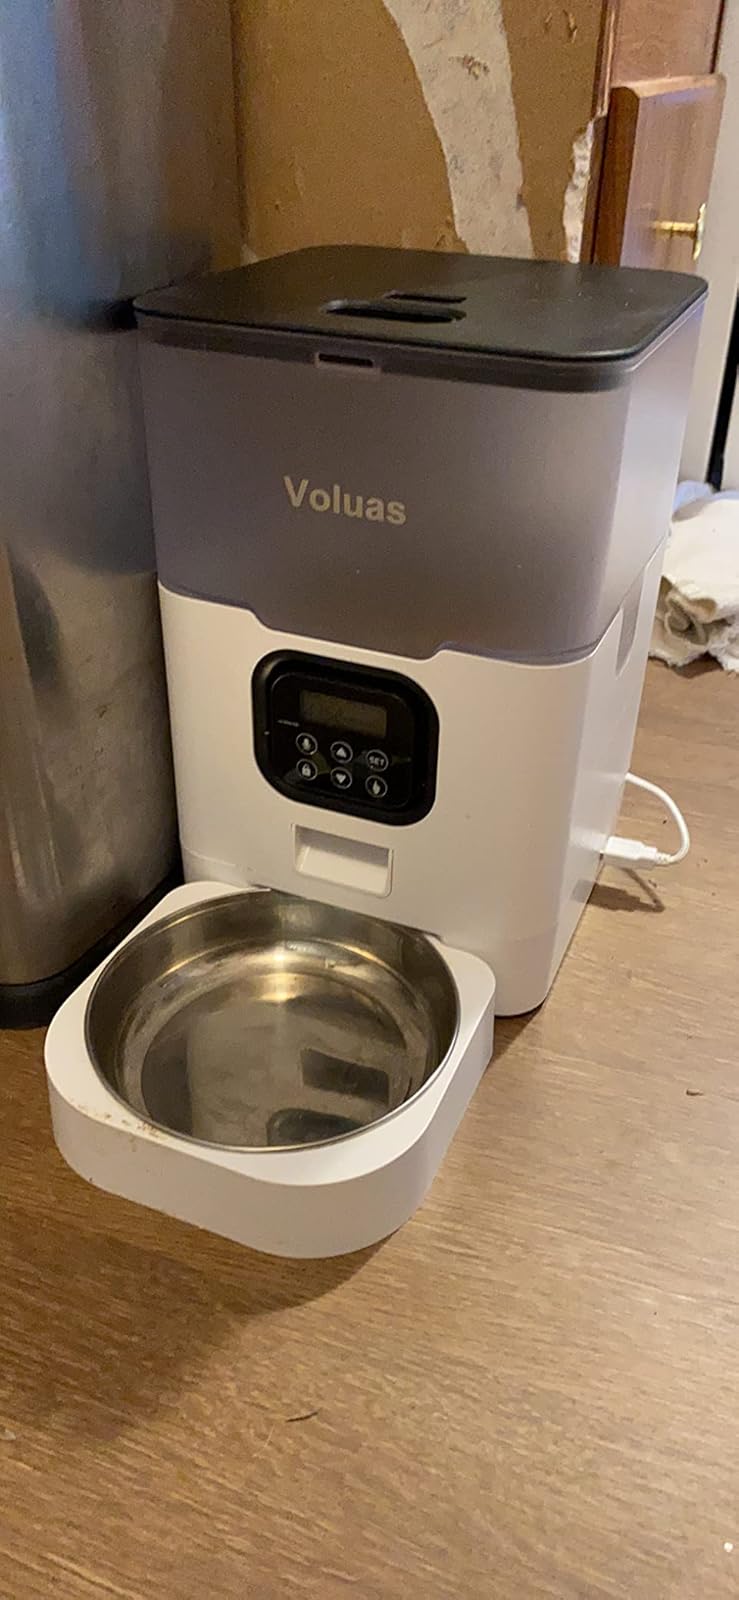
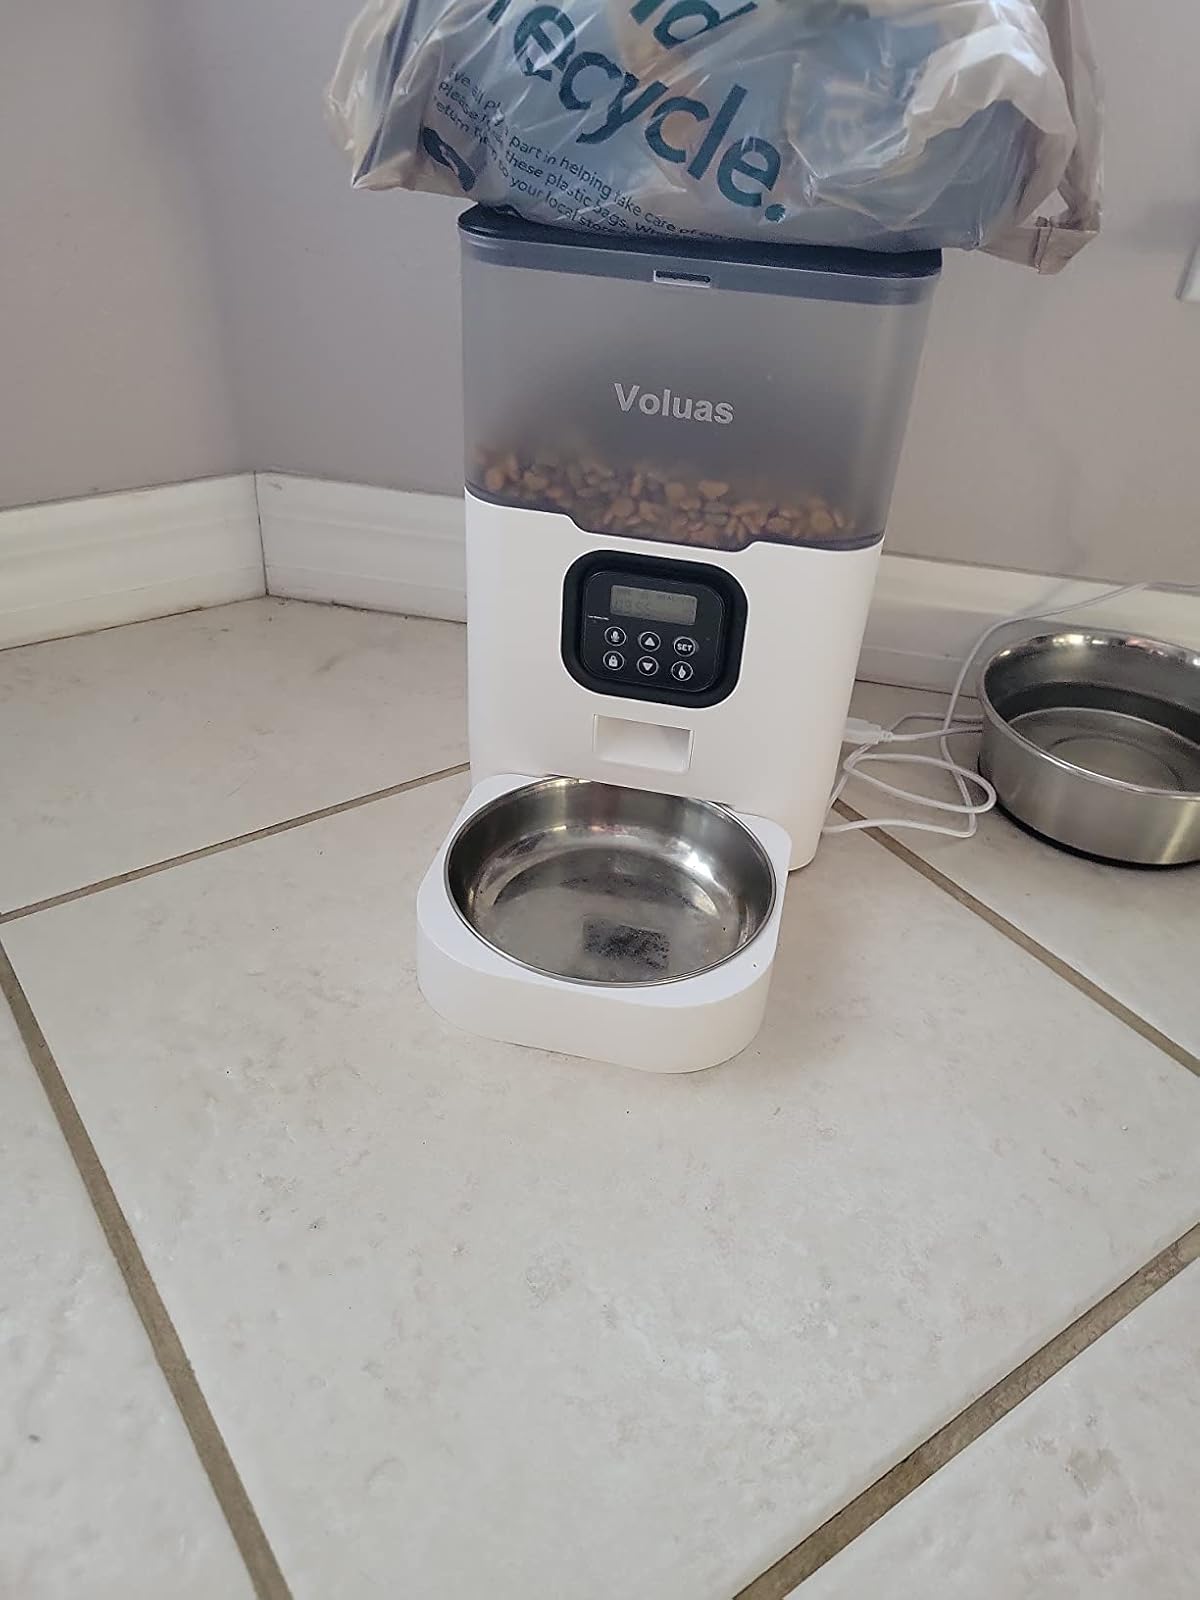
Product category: items_feeder
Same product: yes